Question: Please indicate a possible affordance area of the bowl that can be used for striking
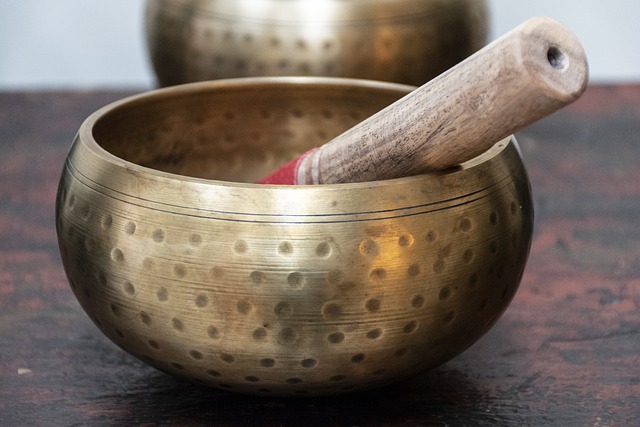
Answer: [54.5, 74.5, 536.5, 401.5]